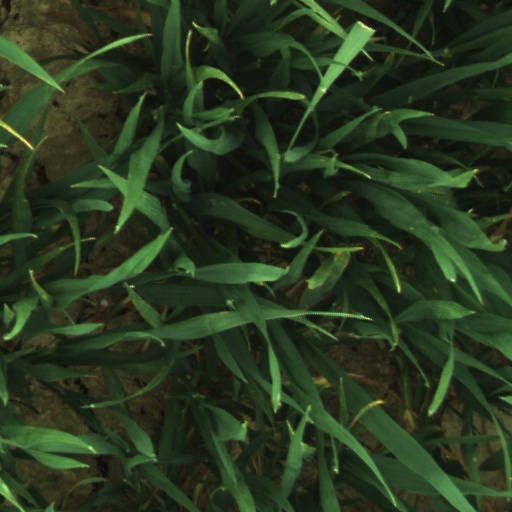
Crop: wheat